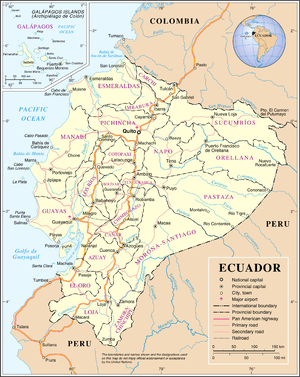
Cet article présente une liste des cours d'eau d'Équateur.
Cet article présente une liste des principales villes d'Équateur jusqu'en 2012.